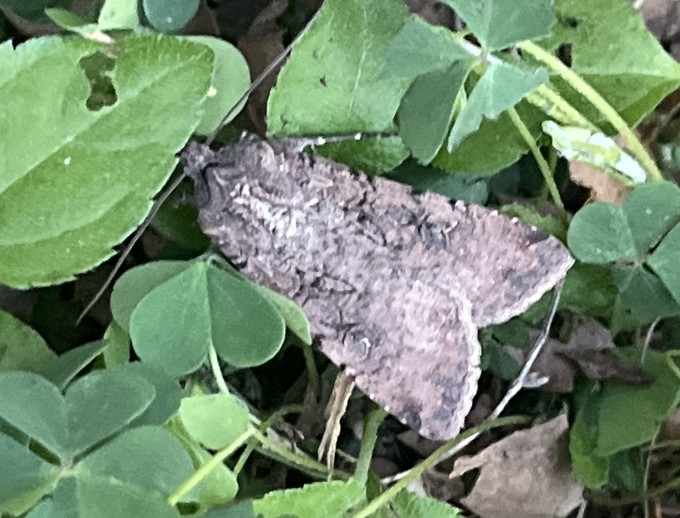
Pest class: cutworms